Prinair

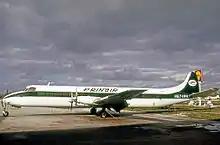
A Prinair DH.114 Heron 2

According to the February 1, 1981 Prinair system timetable route map, the airline was operating scheduled passenger service to the following destinations in the Caribbean. All flights were operated with either Convair 580 turboprop or de Havilland Heron prop aircraft at this time: